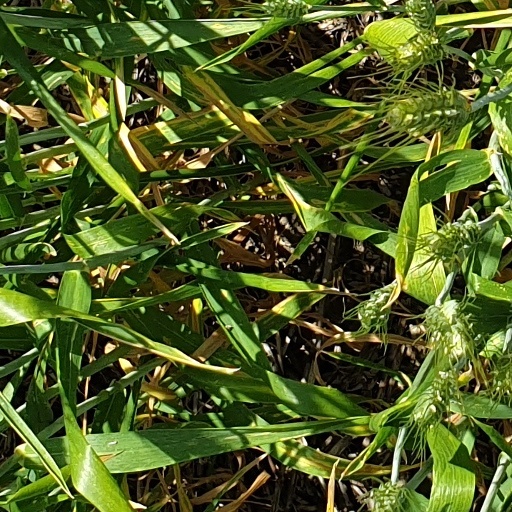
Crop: wheat